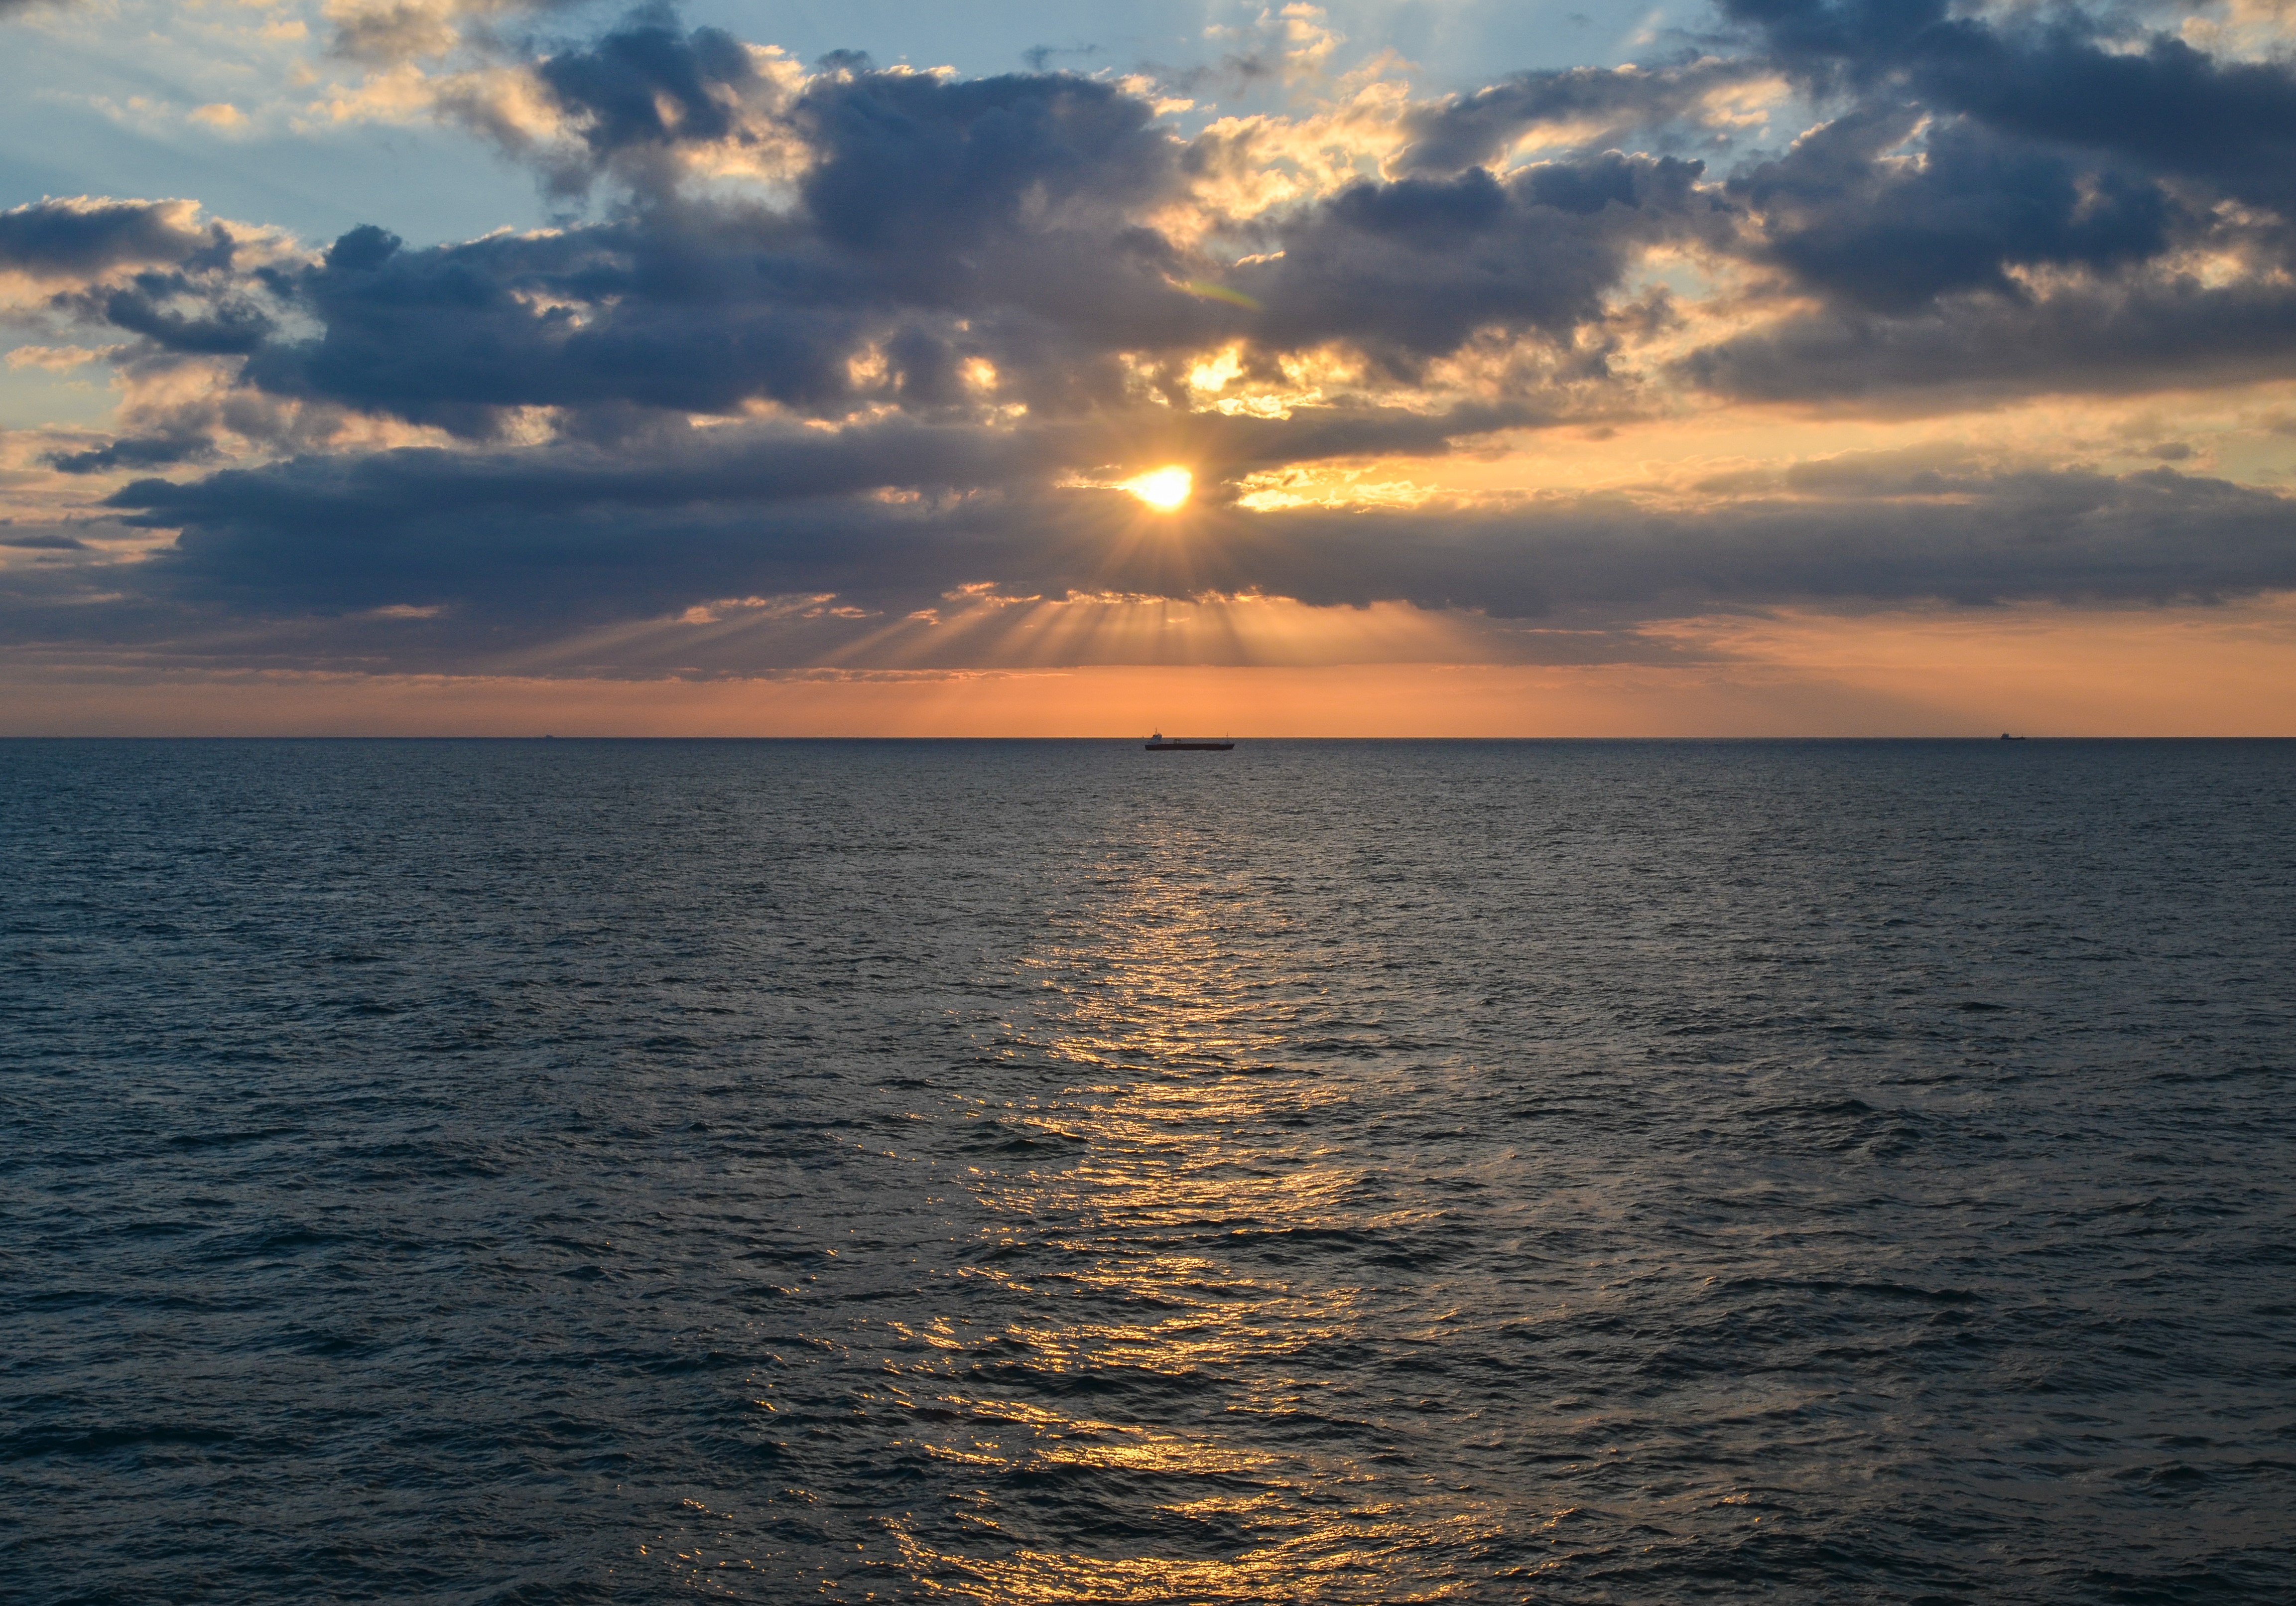
sea, coast, water, ocean, horizon, cloud, sky, sun, sunrise, sunset, sunlight, shore, dawn, dusk, bay, sunburst, body of water, clouds, reflections, cape, afterglow